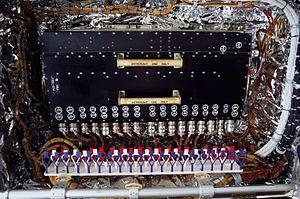
Le télescope spatial Hubble est un télescope spatial développé par la NASA avec une participation de l'Agence spatiale européenne, opérationnel depuis 1990. Son miroir de grande taille, qui lui permet de restituer des images avec une résolution angulaire inférieure à 0,1 seconde d'arc, ainsi que sa capacité à observer à l'aide d'imageurs et de spectroscopes dans l'infrarouge proche et l'ultraviolet, lui permettent de surclasser, pour de nombreux types d'observation, les instruments au sol les plus puissants, handicapés par la présence de l'atmosphère terrestre. Les données collectées par Hubble ont contribué à des découvertes de grande portée dans le domaine de l'astrophysique, telles, que la mesure du taux d'expansion de l'Univers, la confirmation de la présence de trous noirs supermassifs au centre des galaxies, ou l'existence de la matière noire et de l'énergie noire.